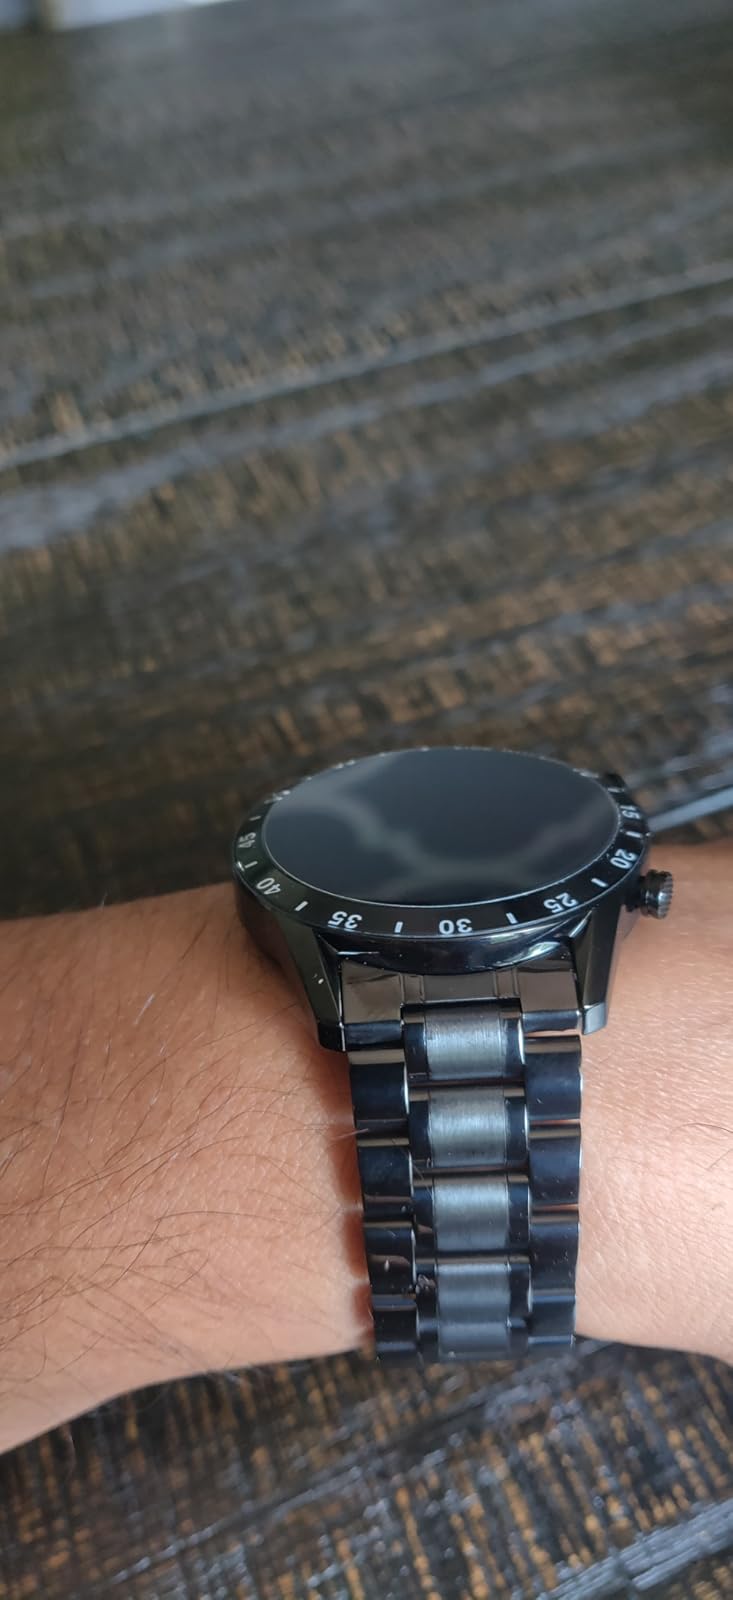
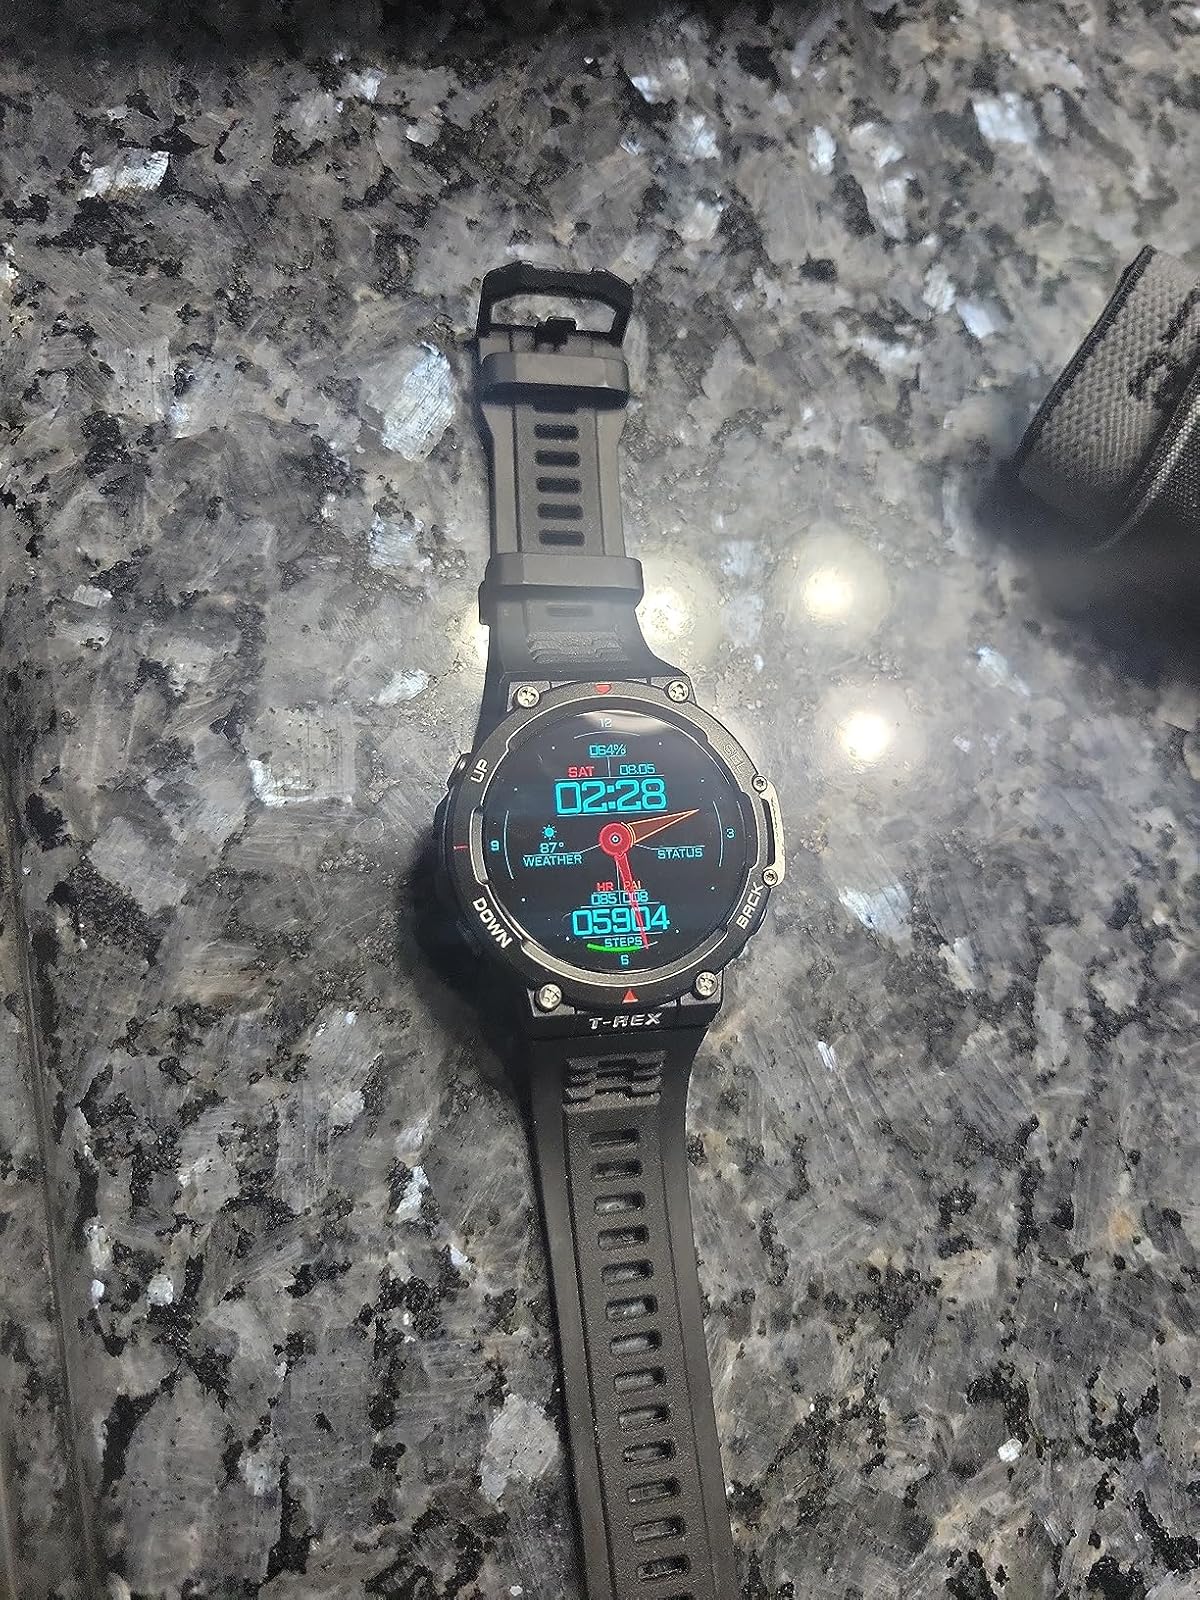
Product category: smartwatch
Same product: no